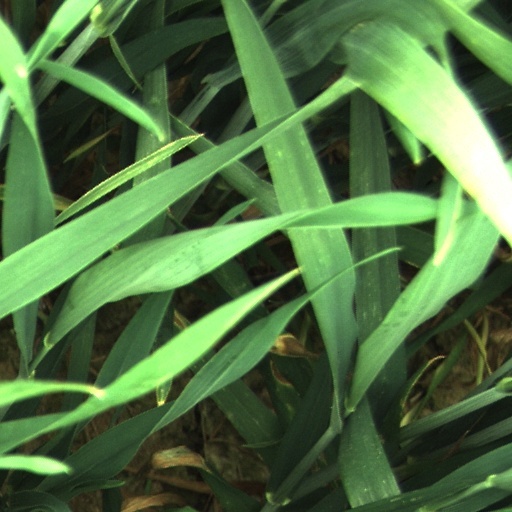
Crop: wheat